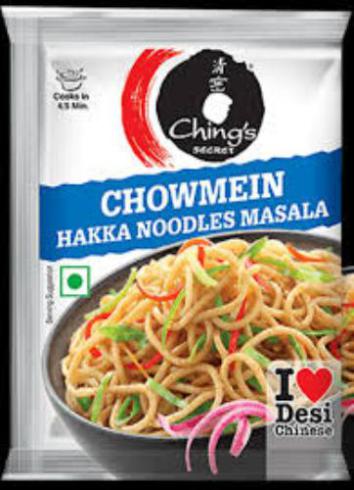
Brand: ching's secret
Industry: Food